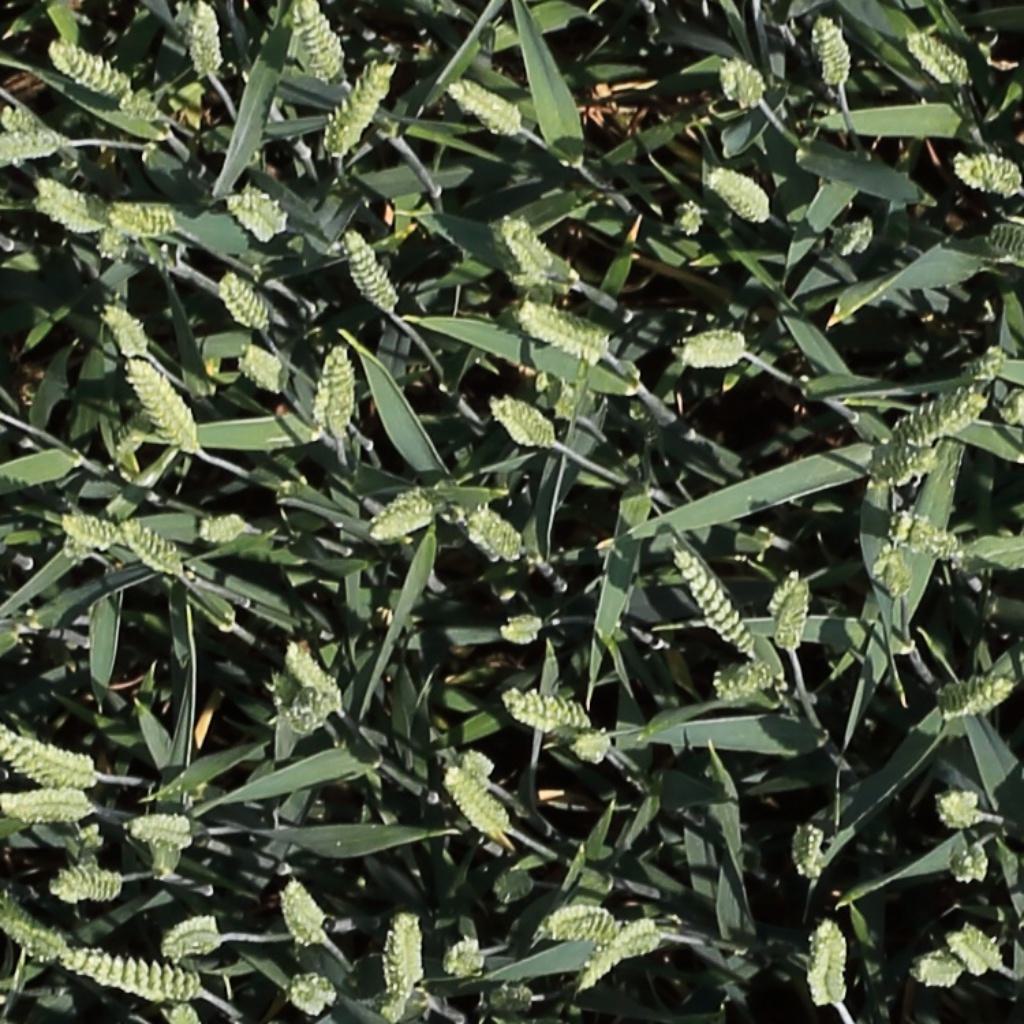
Country: Switzerland
Location: Usask
Wheat development stage: Filling